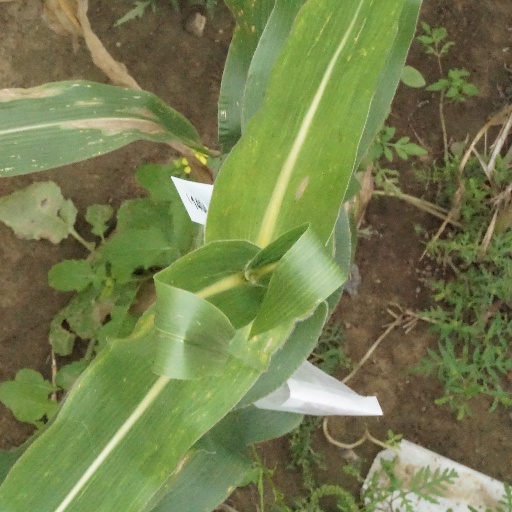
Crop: maize; corn